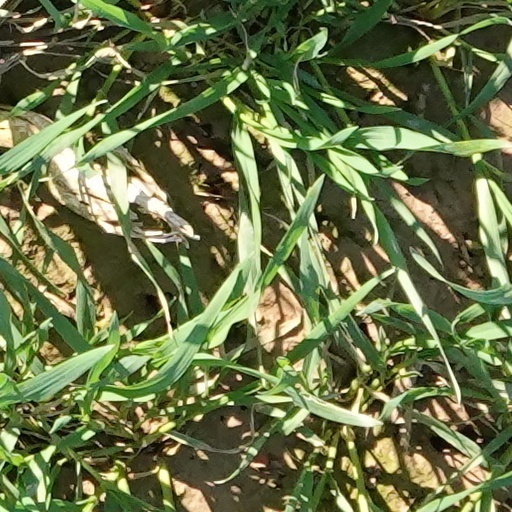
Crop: wheat